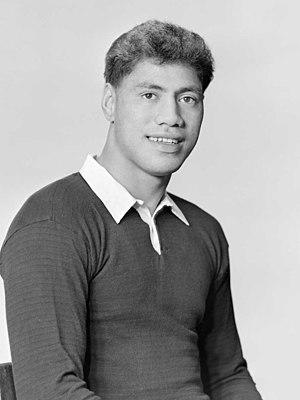
Waka Joseph Nathan, né le 8 juillet 1940 à Auckland, est un ancien joueur de rugby à XV qui a joué avec l'équipe de Nouvelle-Zélande. Il évoluait au poste de troisième ligne aile.